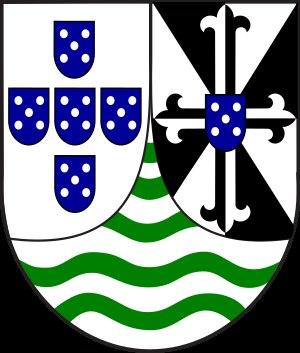
Le Timor oriental, en forme longue la république démocratique du Timor oriental, en portugais Timor-Leste et República Democrática de Timor-Leste, en tétoum Timor Lorosa'e et Repúblika Demokrátika Timór-Leste, est un pays d'Asie du Sud-Est. Il est constitué de la moitié orientale de l'île de Timor — d'où son nom —, de l'Oecusse, une enclave située dans la partie occidentale de l'île de Timor, entourée par le Timor occidental sous souveraineté indonésienne, ainsi que des îles d'Atauro et Jaco. La capitale du Timor oriental est Dili.